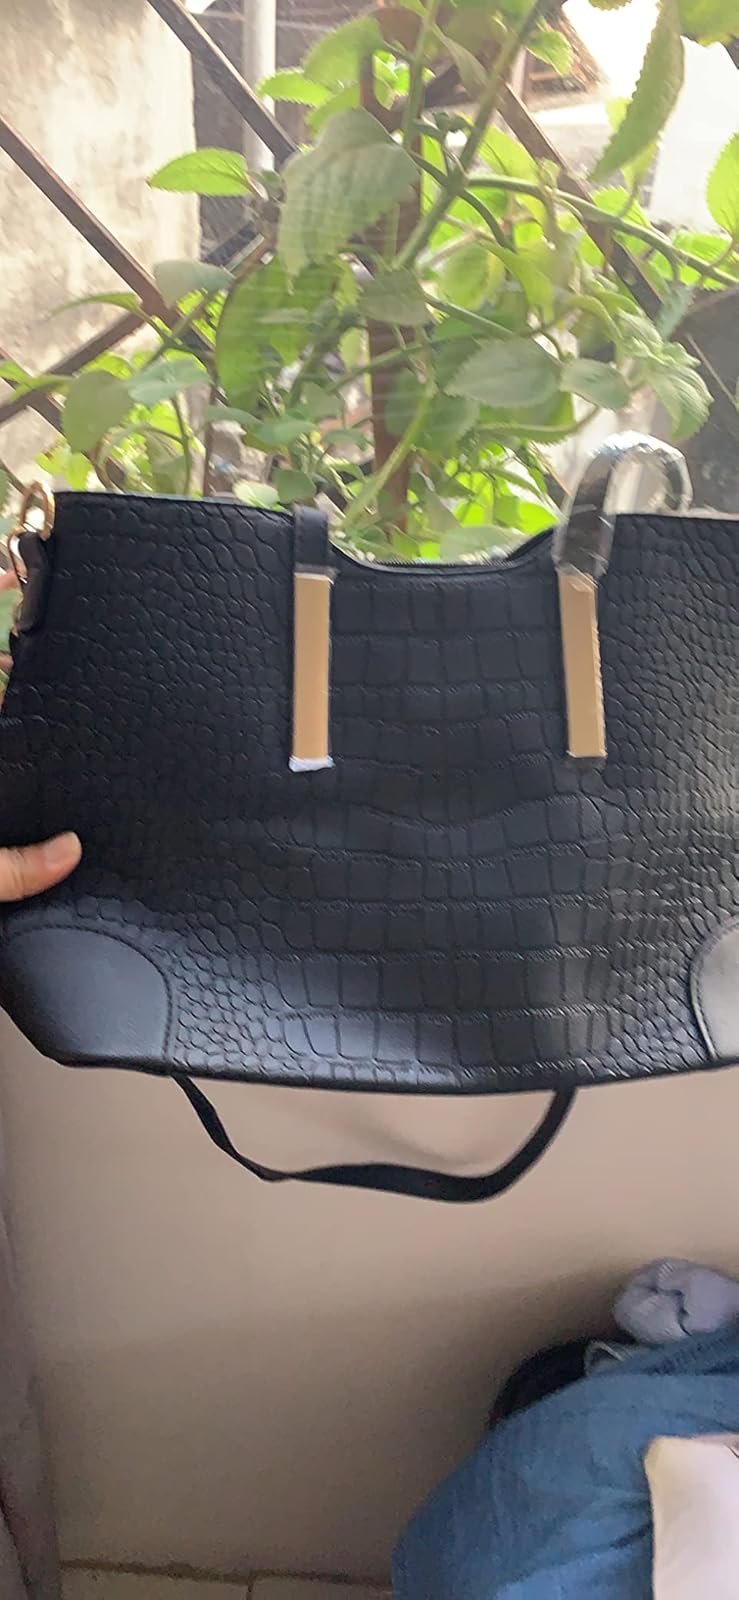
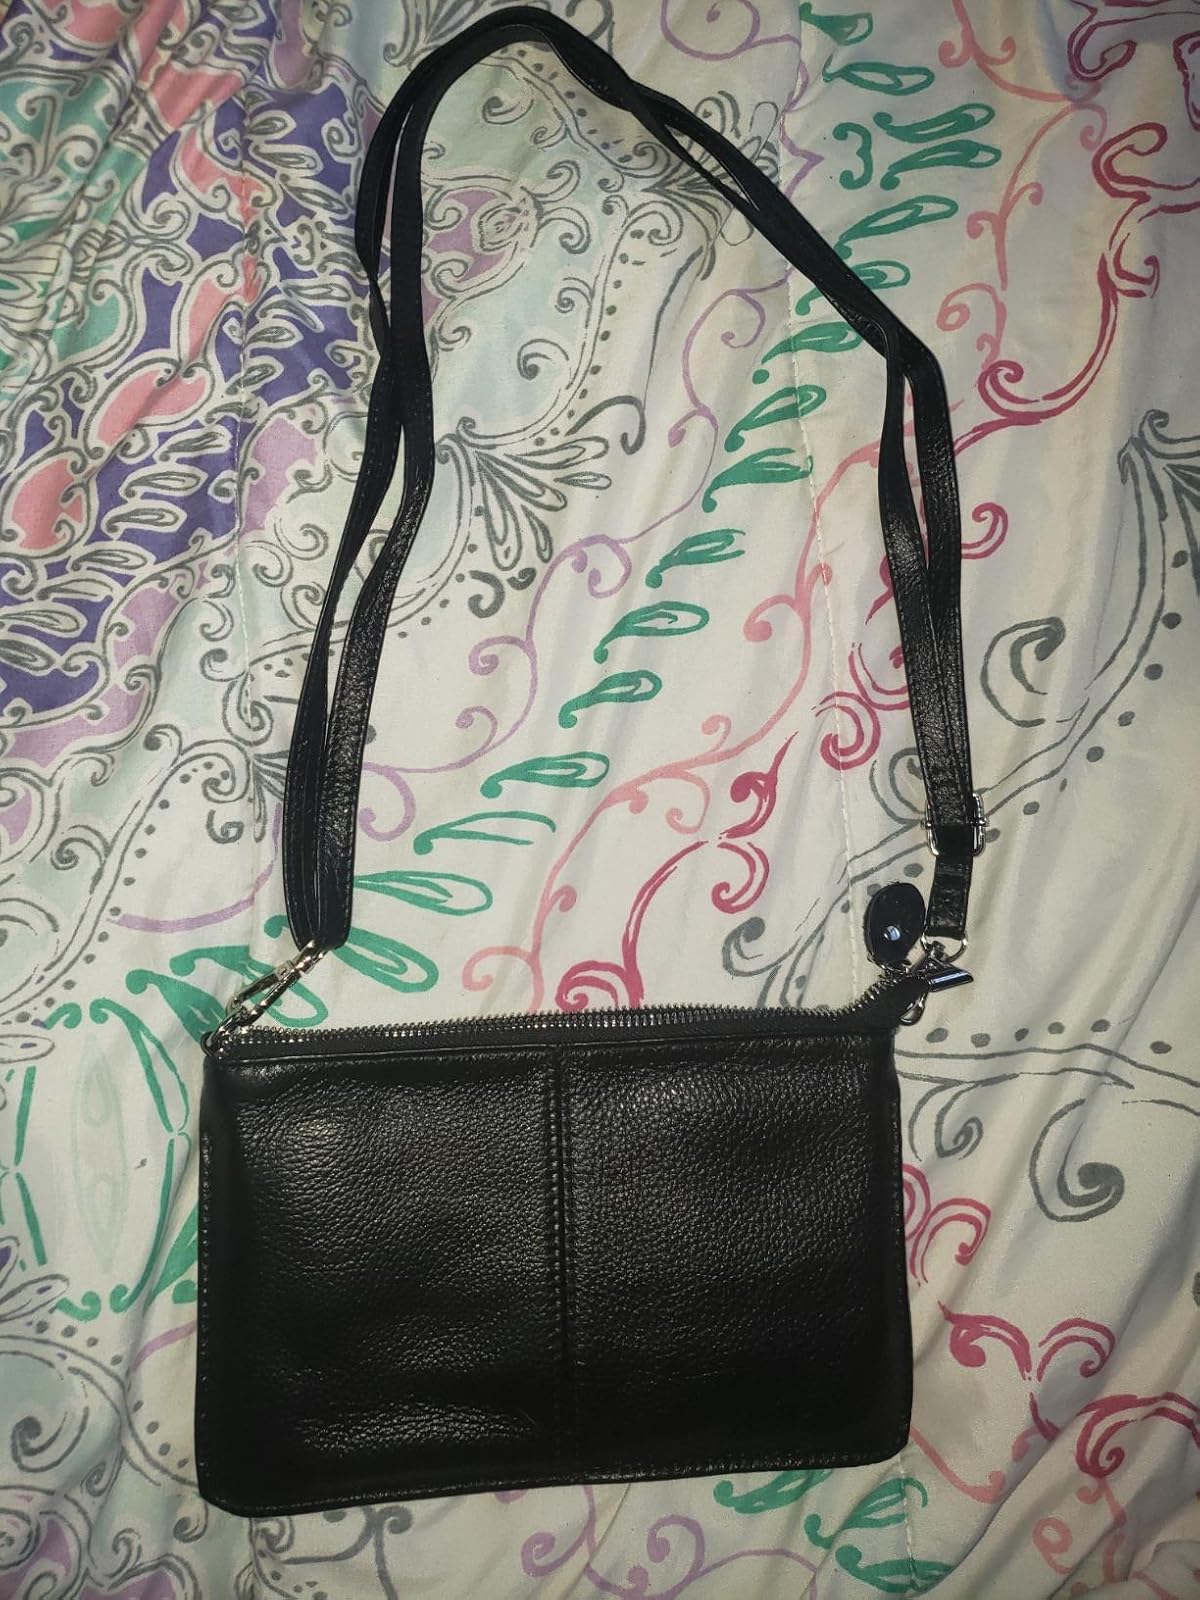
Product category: accessories_handbag
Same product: no